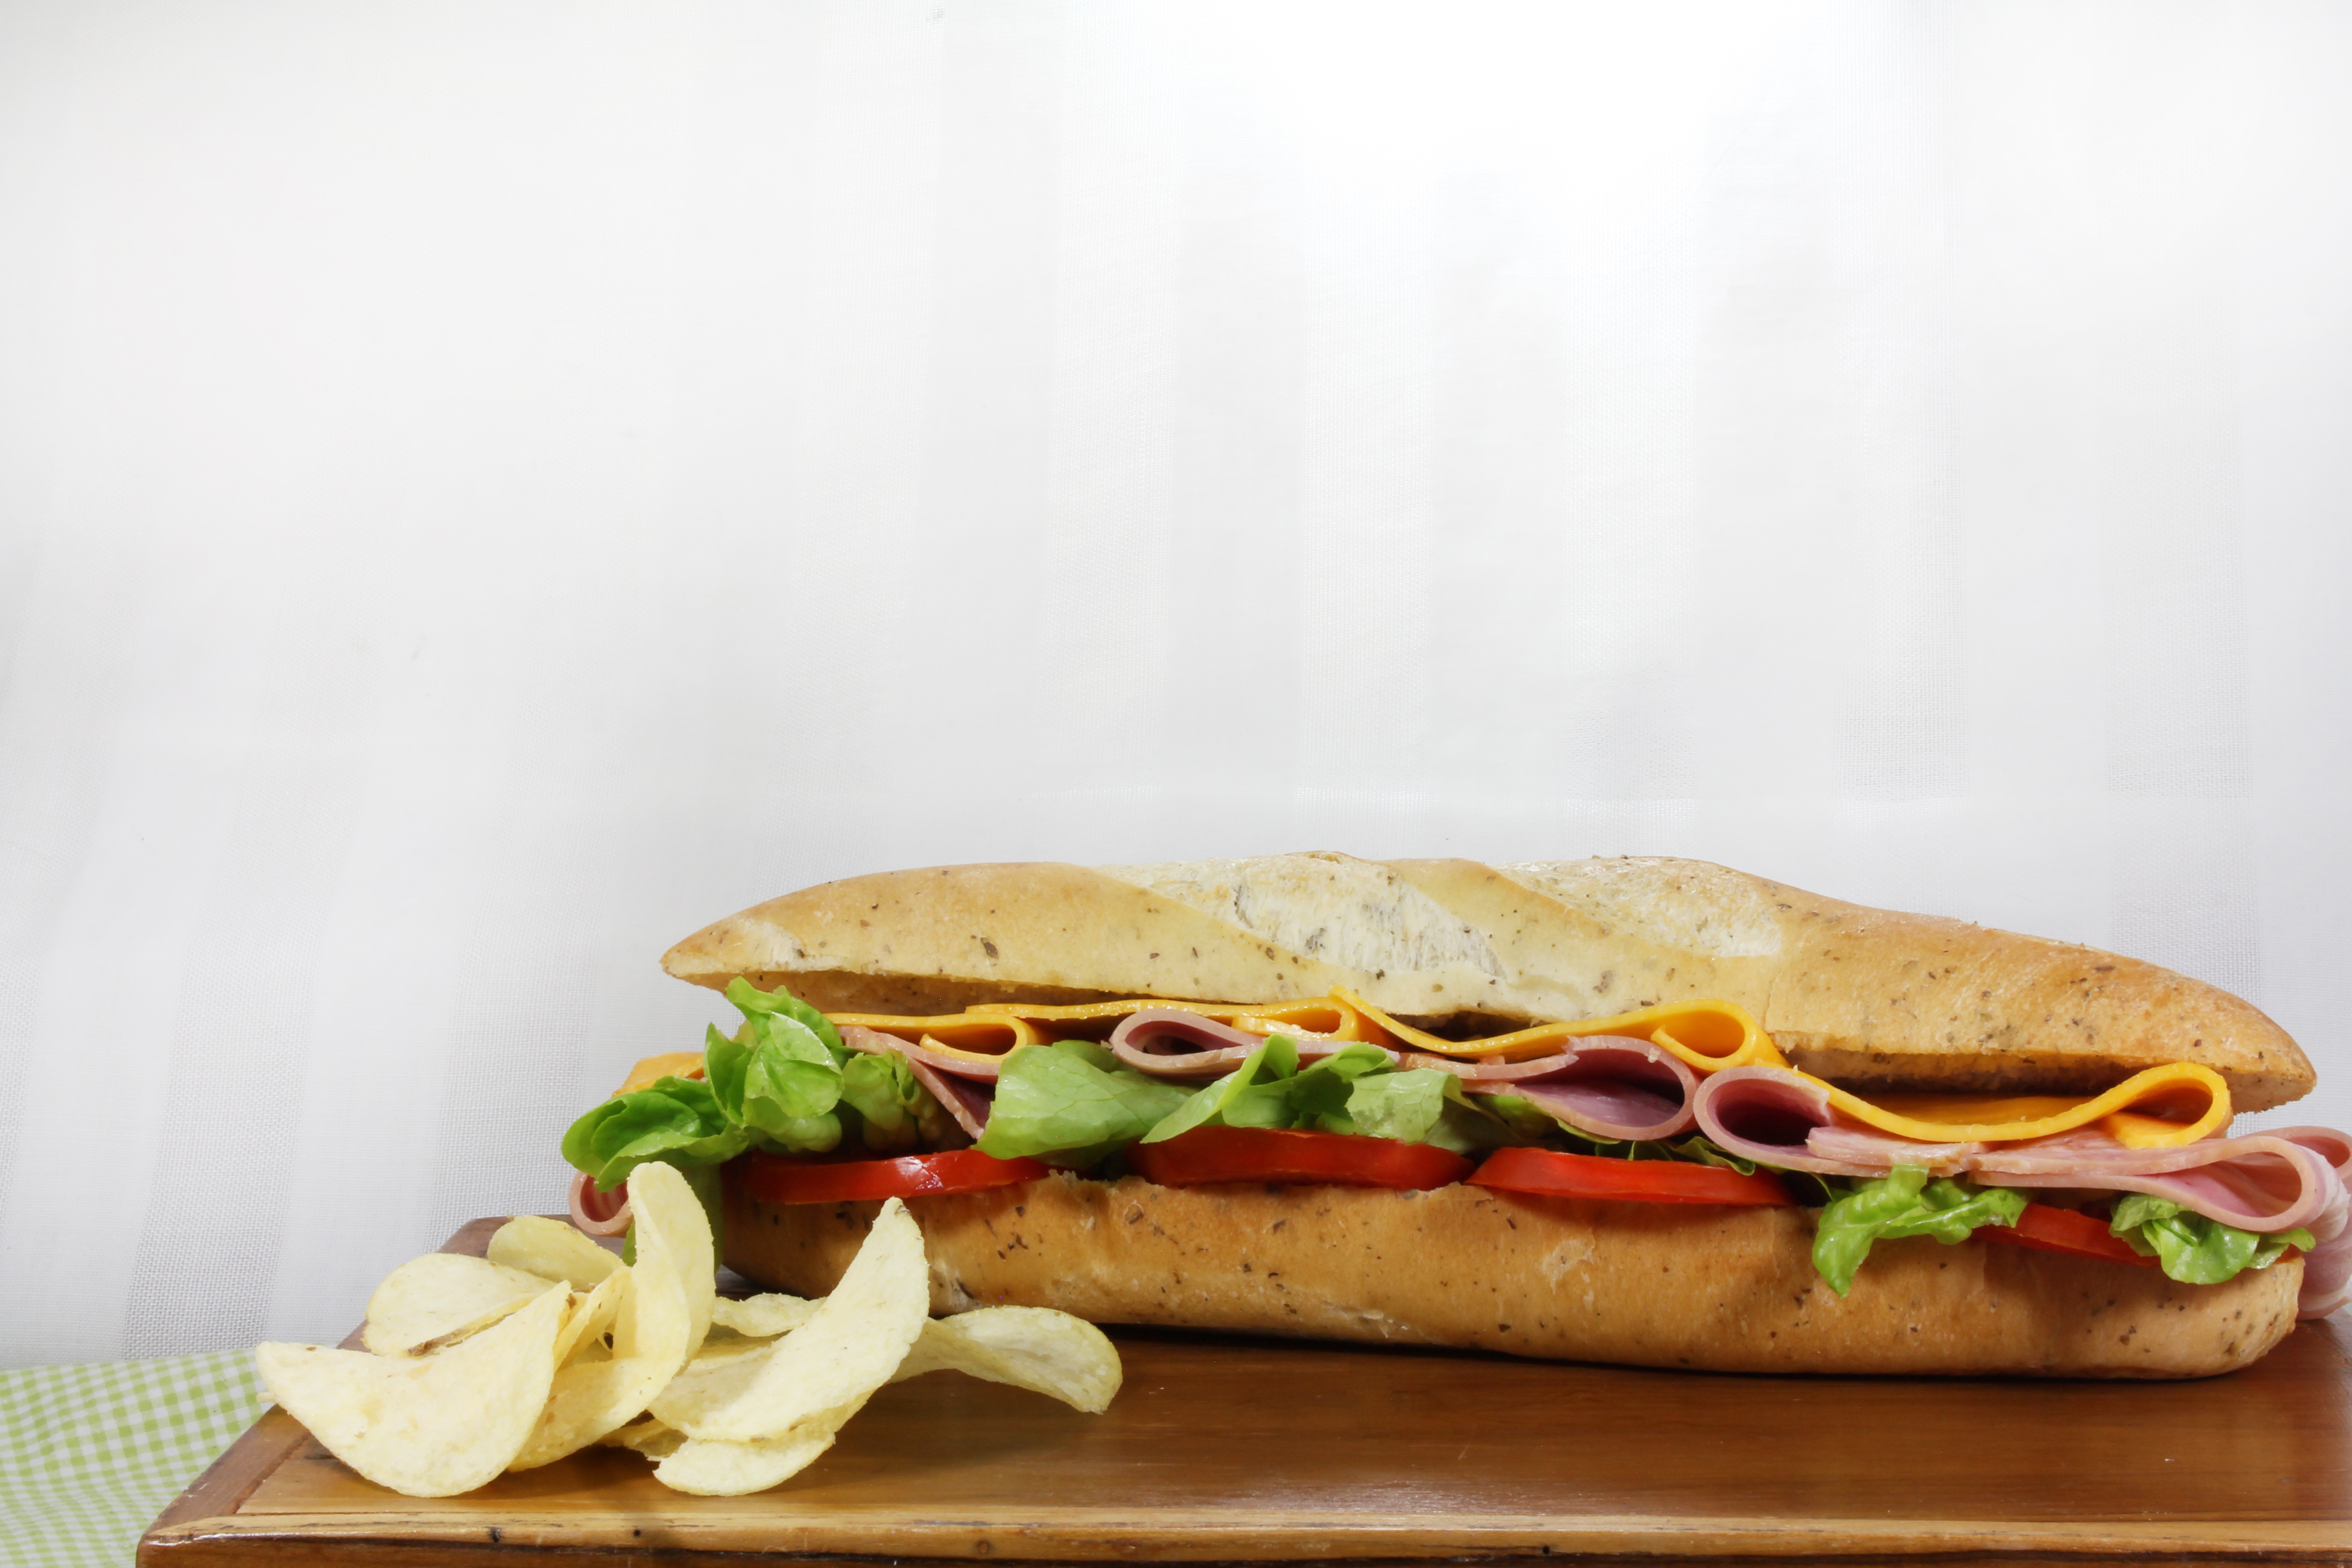
dish, food, produce, fast food, meat, lunch, cuisine, sandwich, lettuce, cheeseburger, ciabatta, breakfast sandwich, submarine sandwich